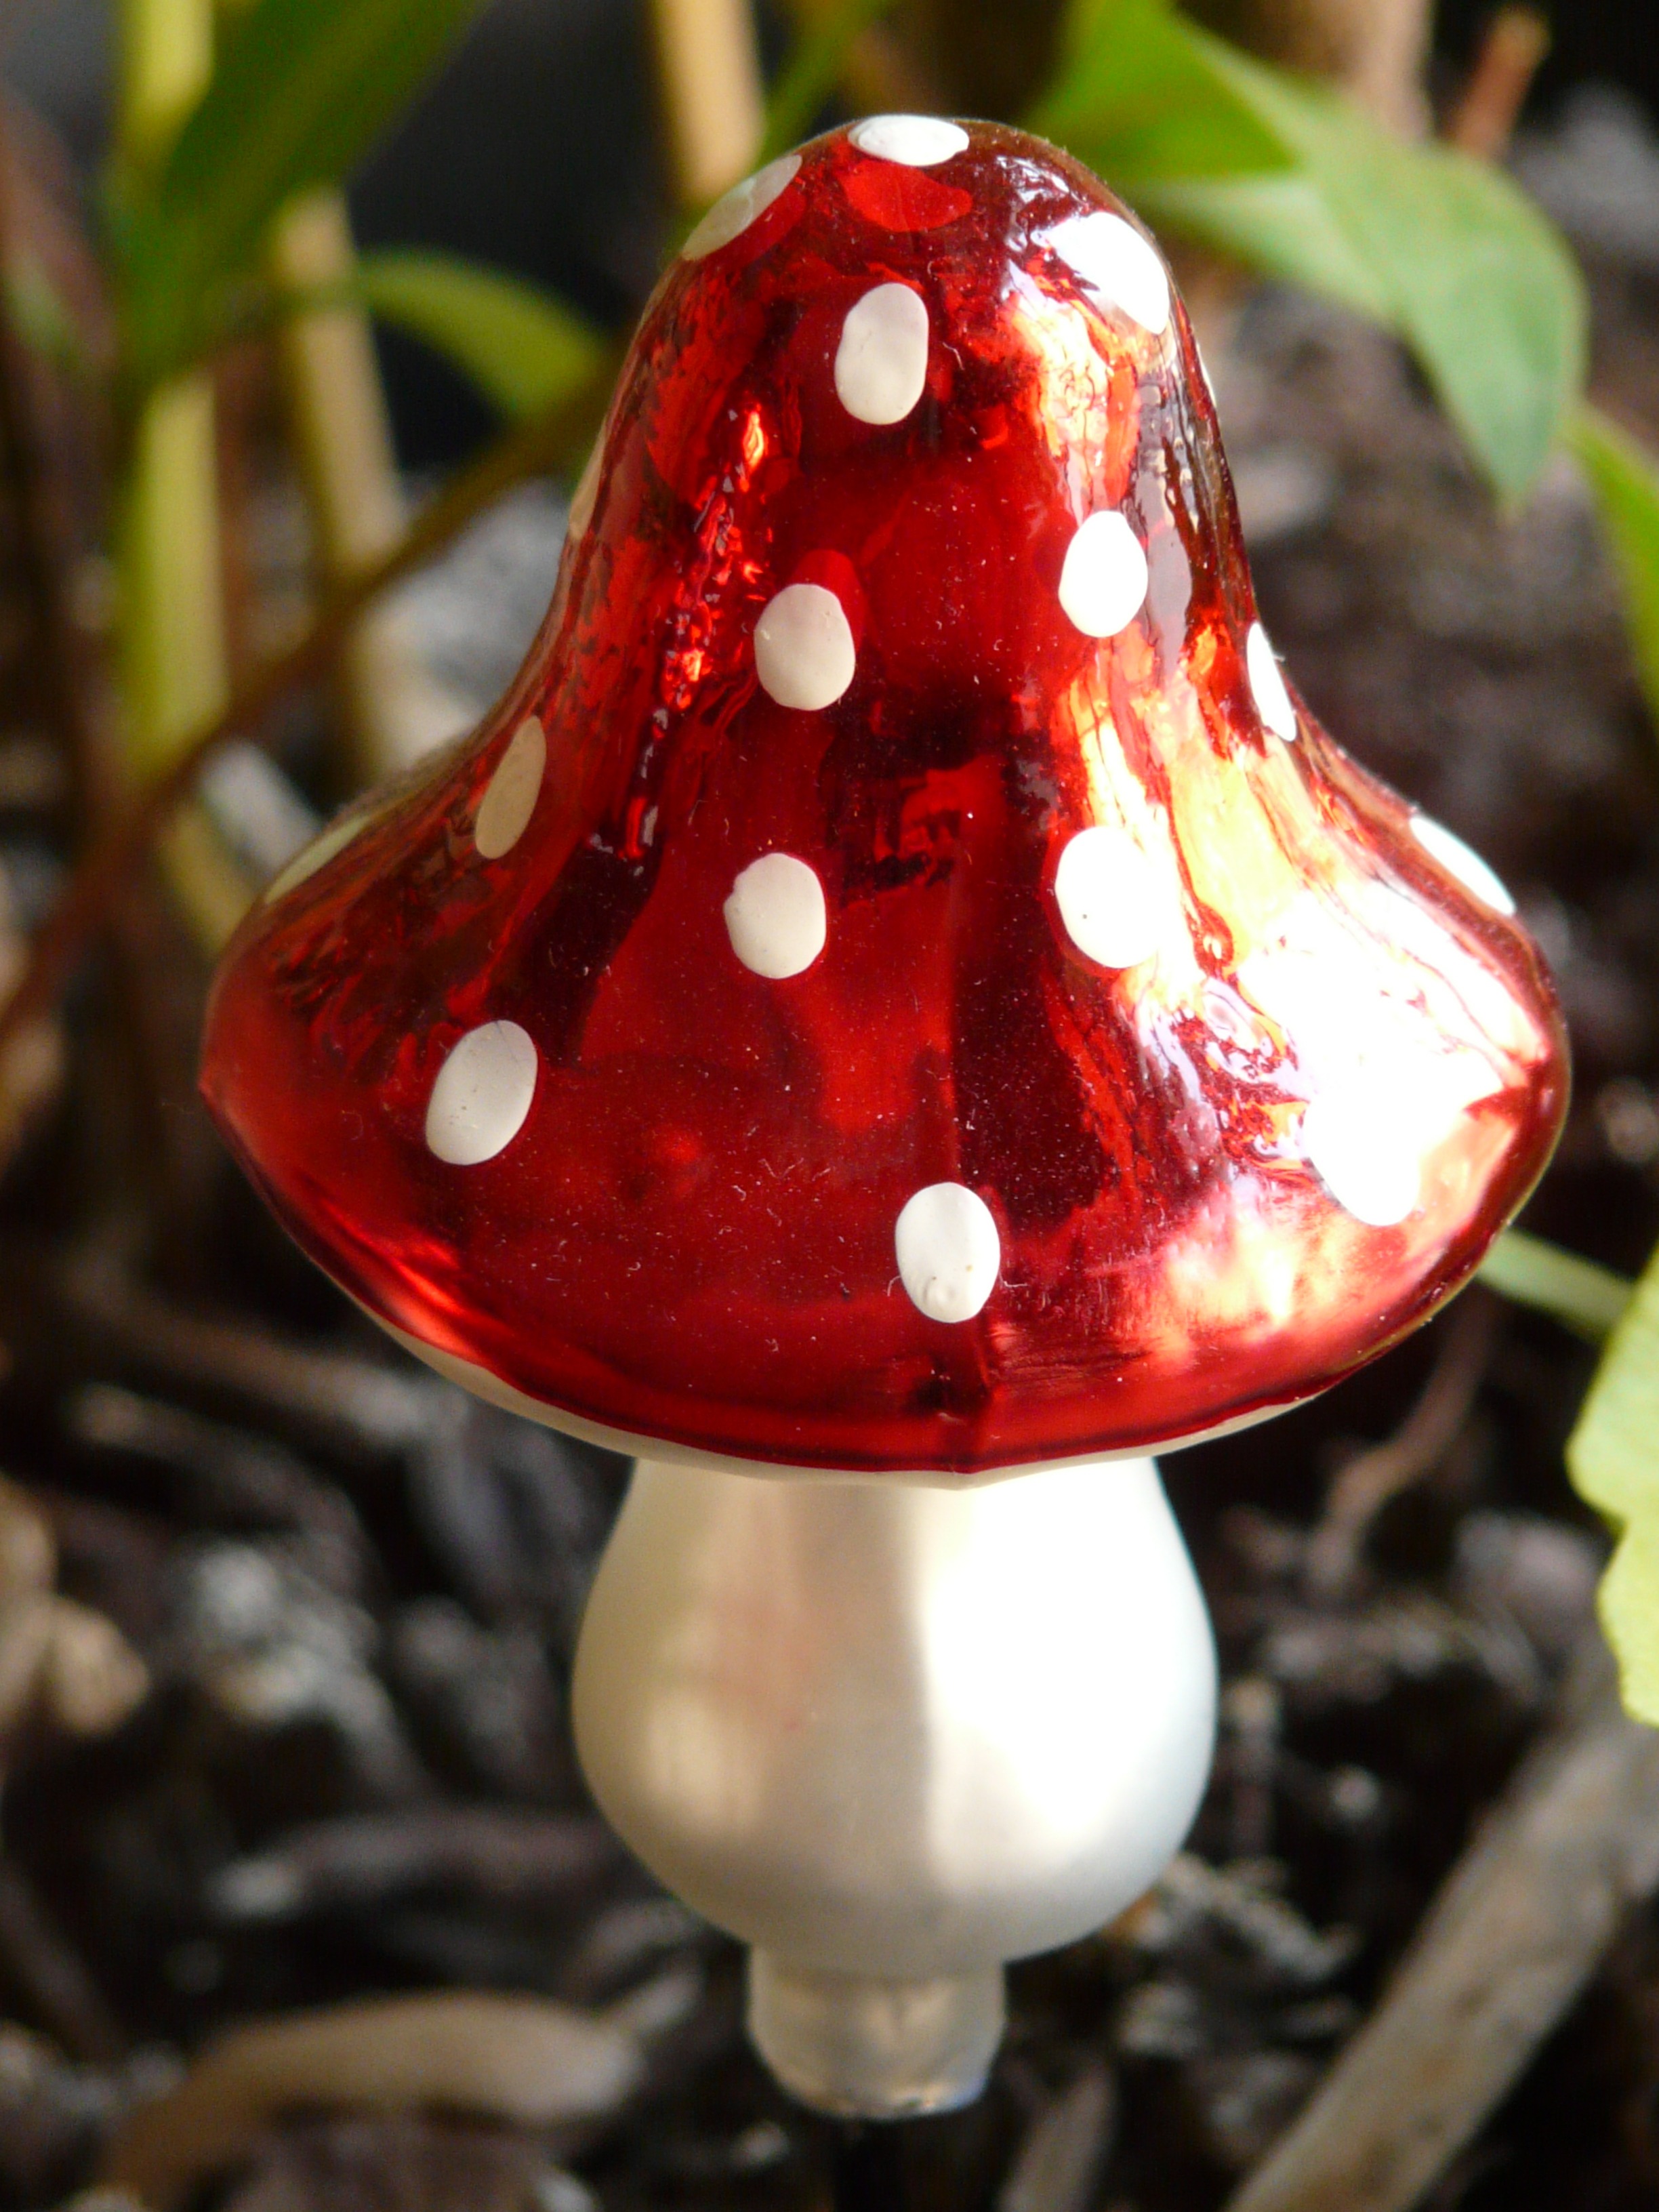
plant, leaf, flower, glass, decoration, food, red, produce, mushroom, lighting, decor, flora, ornament, fly agaric, points, macro photography, garden decoration, garden decor